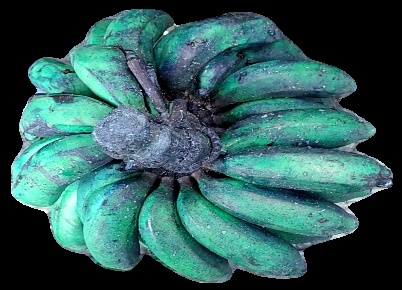
Variety: rasbale
Grade: grade3